Dräxlmaier Group

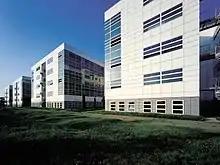
Technology Centre Vilsbiburg, 1998

In 1998, the company moved into the new Dräxlmaier Technology Centre in Vilsbiburg. The next year, the Dräxlmaier Group produced a full-leather interior as the first system supplier for the Mercedes-Benz CL Coupe.